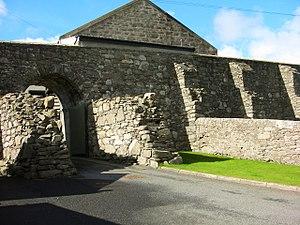
Vue orientale du fort Charlotte situé à Lerwick, dans les Shetlands, en Écosse.